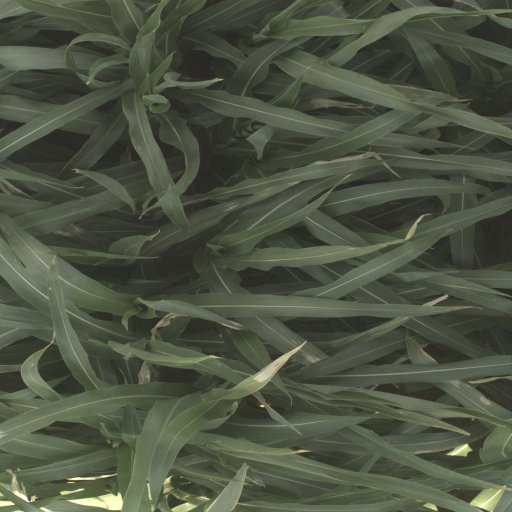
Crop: sorghum